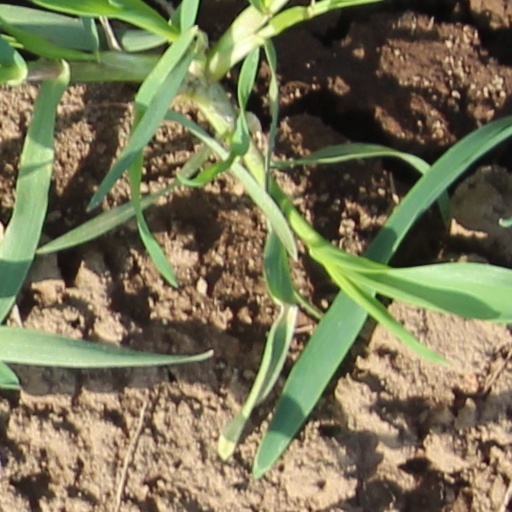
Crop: wheat